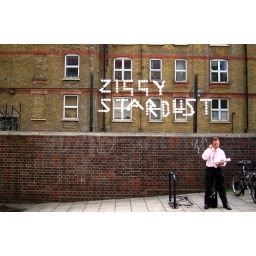
Made out of plastic coffe cups in the fence...old st tube